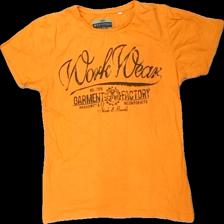
View: front
Type: T-shirt
Category: Men
Brand: Not in the list
Brand text on label: broadway
Colors: Orange, Black
Material: 100% cotton
Pattern: Other
Cut: Regular
Size: S
Season: All
Damage location: top center
Damage 2 location: middle center
Price range: 50-100
Recommended usage: Reuse
Description: orange t-shirt med text fram